Empire season 1

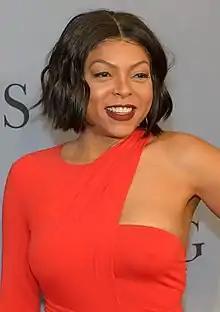
Taraji P. Henson portrays Cookie Lyon

Howard was cast in the lead on February 19, 2014. Henson was named as the female lead on February 26, and Jussie Smollett was announced in a starring role. Howard and Henson previously starred together as love interests in the film "Hustle & Flow". On March 10, 2014, Sidibe, who had previously worked with Daniels in "Precious", was cast in a recurring role as Becky, Lucious' assistant. Trai Byers and Grace Gealey were announced in regular roles, while Bryshere Y. Gray and Malik Yoba were announced in starring roles. Naomi Campbell was announced in a recurring role on September 29. Courtney Love was added to the cast on October 23.